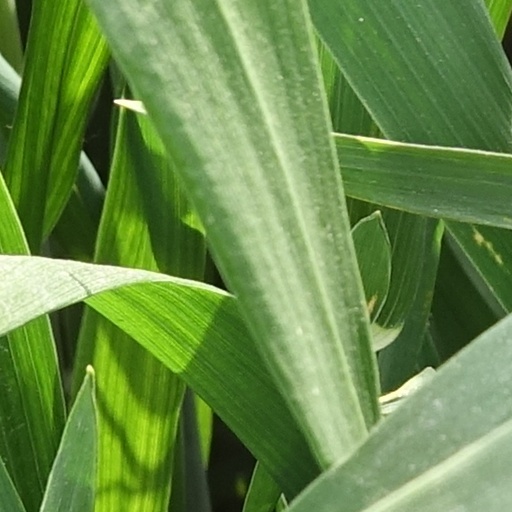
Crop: wheat